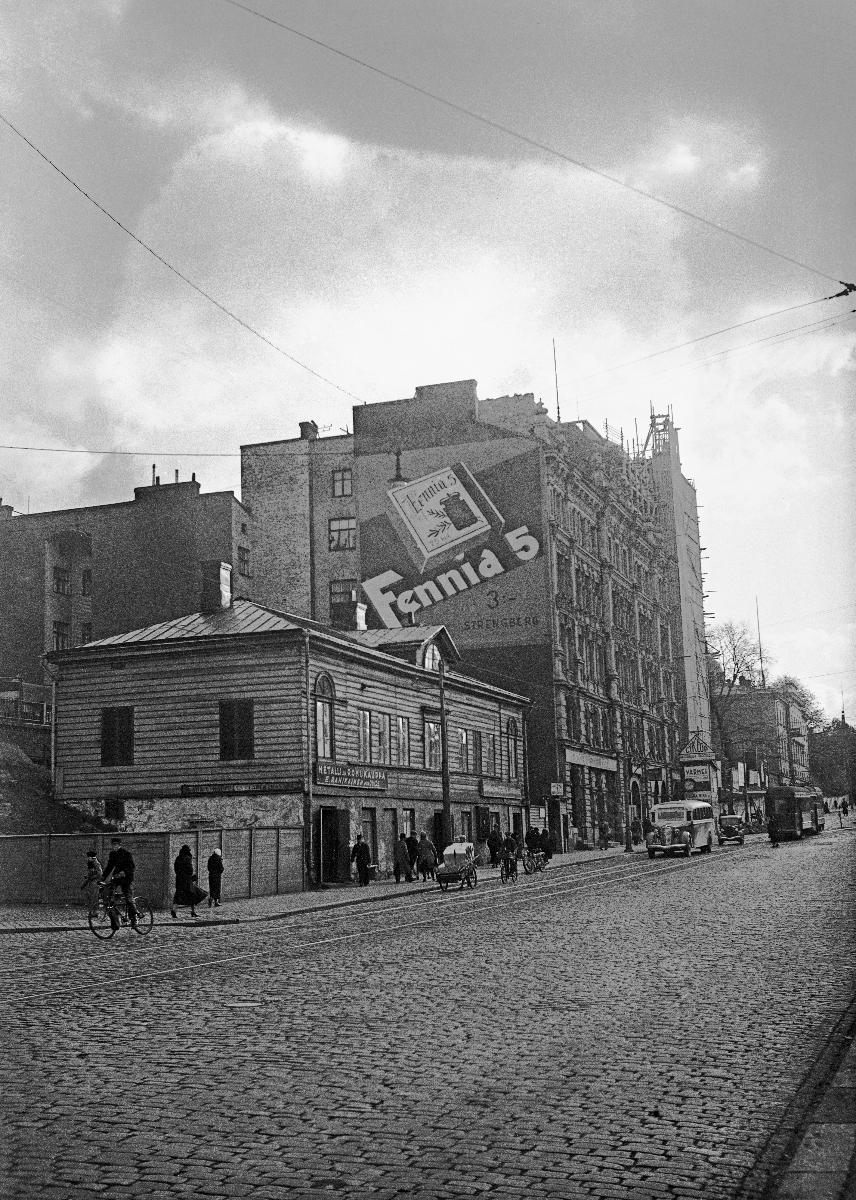
Seinämainoksia Helsingissä
Väggreklamer i Helsingfors; Wall advertisements in Helsinki
sisällön kuvaus: Seinämainoksia Unioninkadulla Helsingissä 1936. content description: Wall advertisements on Unioninkatu in Helsinki 1936. innehållsbeskrivning: Väggreklamer på Unionsgatan i Helsingfors 1936.
Kuvaaja: Sundström, Hugo, kuvaaja
Vuosi: 1936
Paikka: Unioninkatu; Pohjoismaat, Suomi, Uusimaa, Helsinki
Aiheet: mainokset; mainonta; rakennukset; kaupungit (alueet); kadut; HBL; advertisements; advertising; buildings; advertisement; city; cities; streets; reklamer; reklam (marknadsföring); byggnader; reklamering; städer; gator